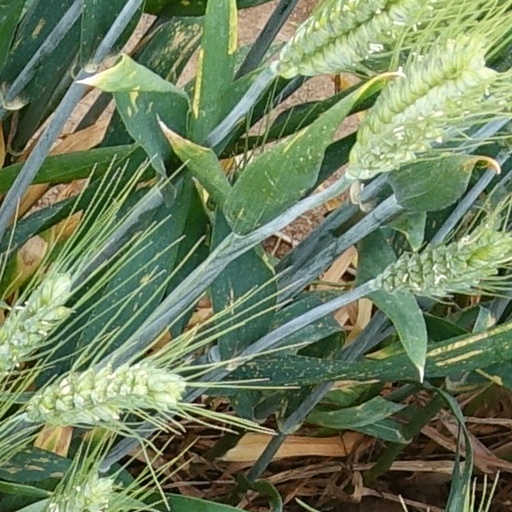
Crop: wheat